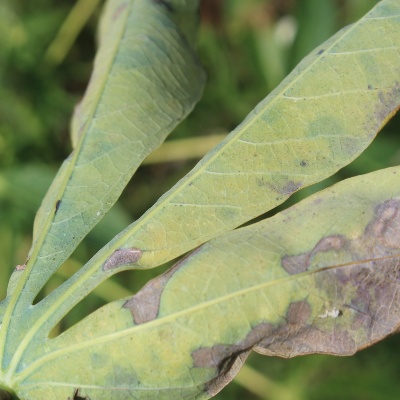
Crop: Cassava
Condition: bacterial blight